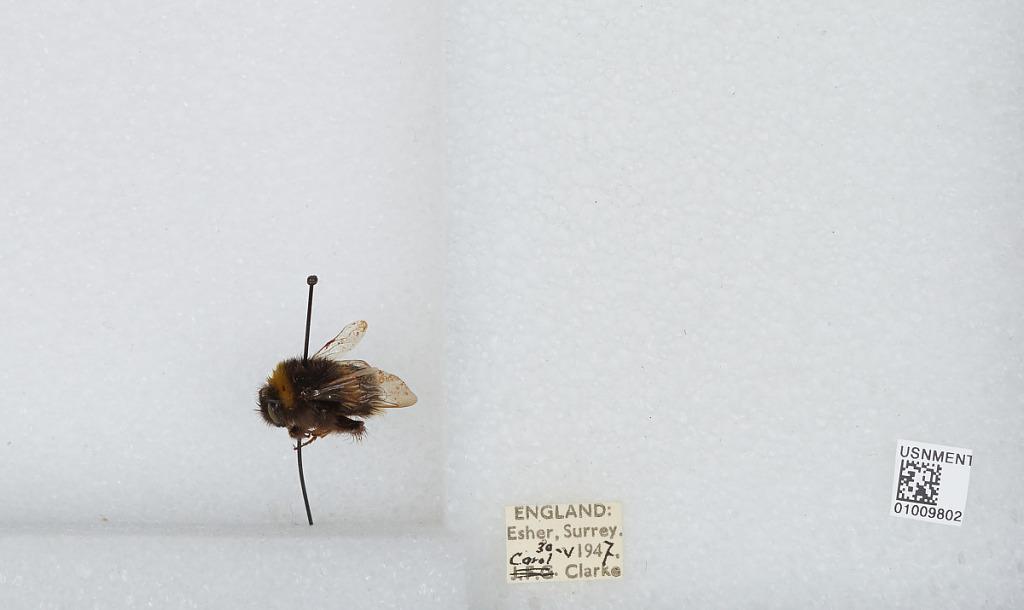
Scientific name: Bombus (Bombus) lucorum (Linnaeus)
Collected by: C. Clarke
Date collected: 1947-5-30
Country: United Kingdom
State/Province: England
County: Surrey
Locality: Esher, Elmbridge
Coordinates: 51.3691, -0.365